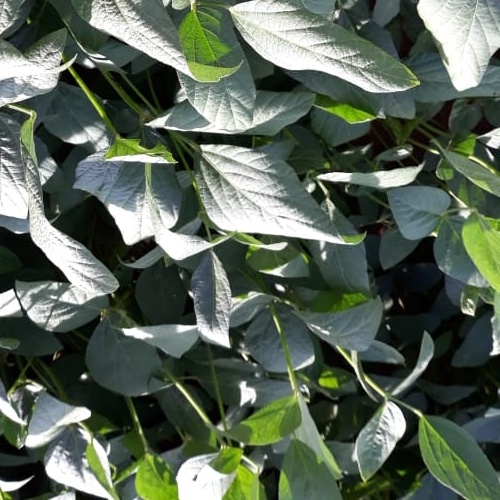
Label: Healthy